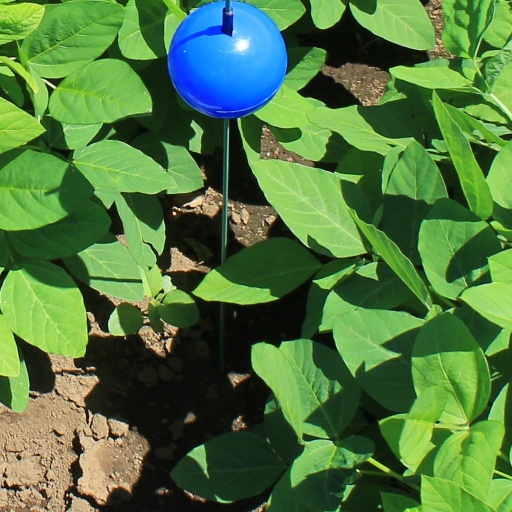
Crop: soybean